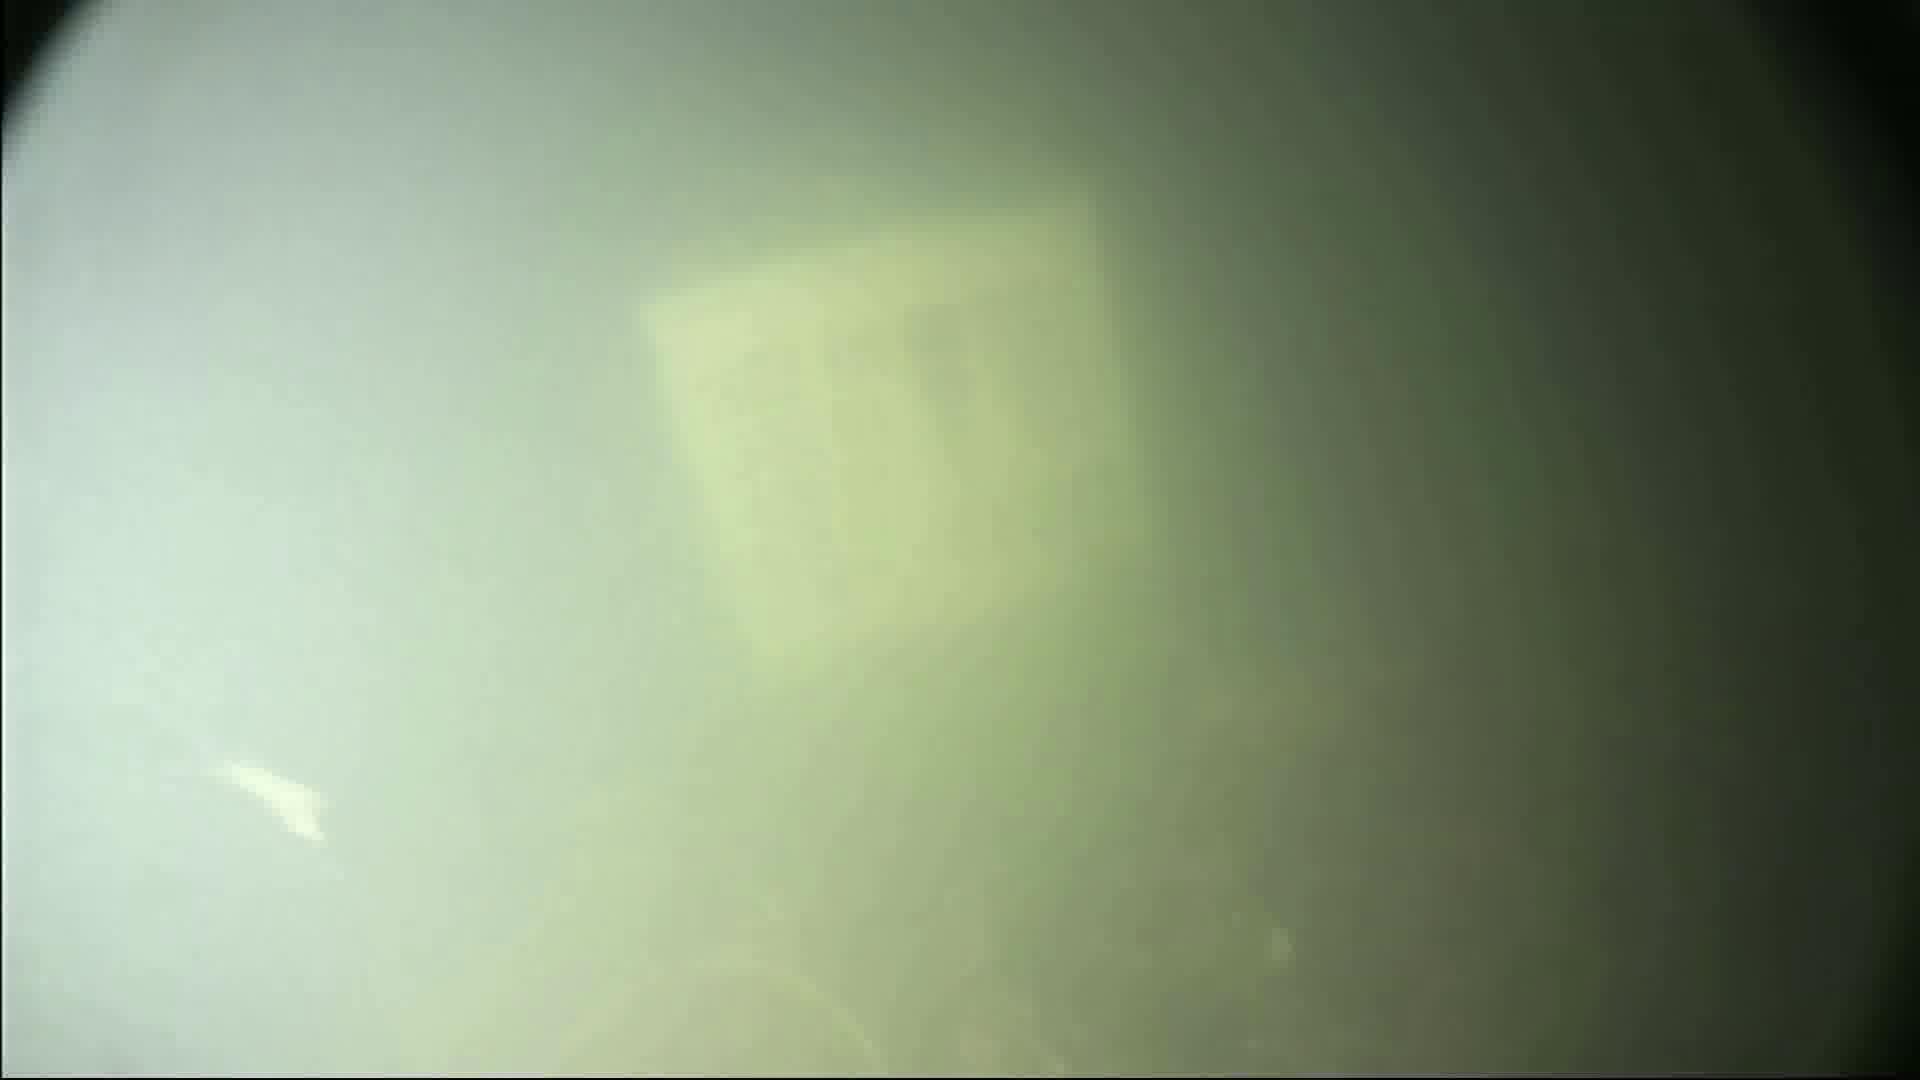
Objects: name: fish